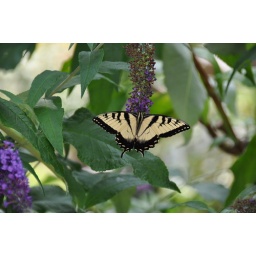
Collection of a few butterfly photos I took outside my mother's house in PA